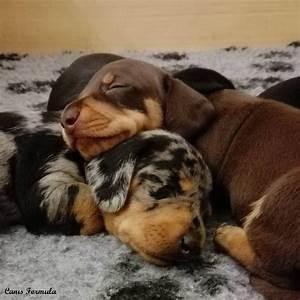
dog